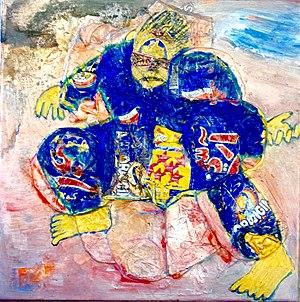
tableau de Béatrice Nodé-Langlois, Culture manga, technique mixte 40x40cm, 2016
Béatrice Nodé-Langlois, écrivaine et artiste peintre française, est née le 4 avril 1940 à Compiègne. Également critique d'art et critique littéraire, elle partage sa vie entre le 3e arrondissement de Paris et Saint-Roman-de-Codières dans les Cévennes.